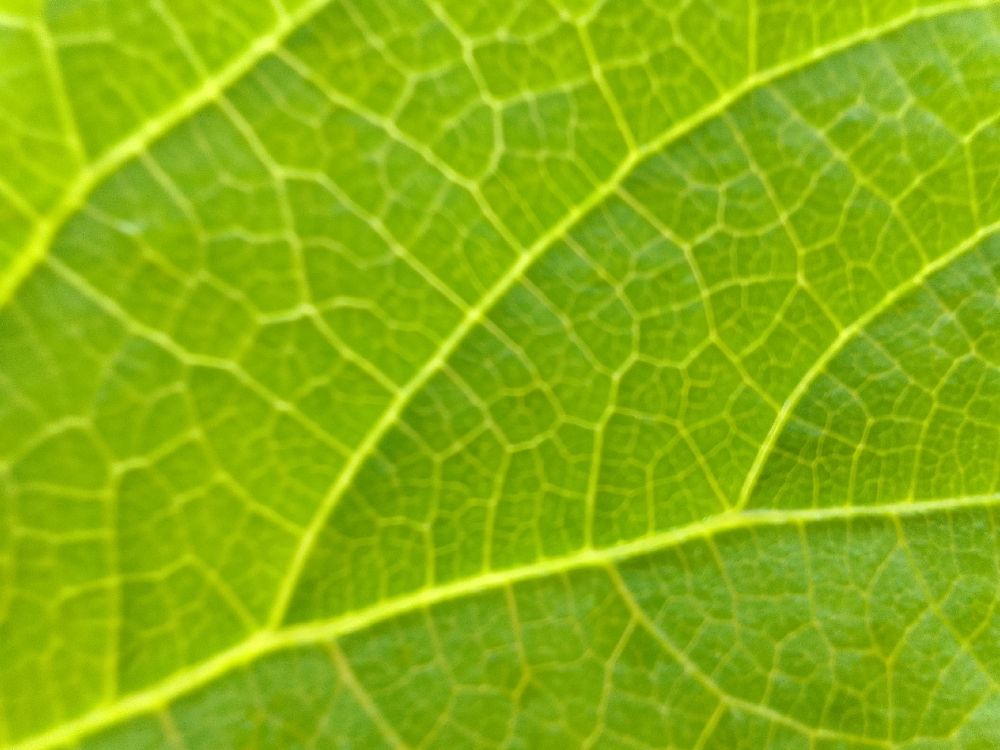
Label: healthy